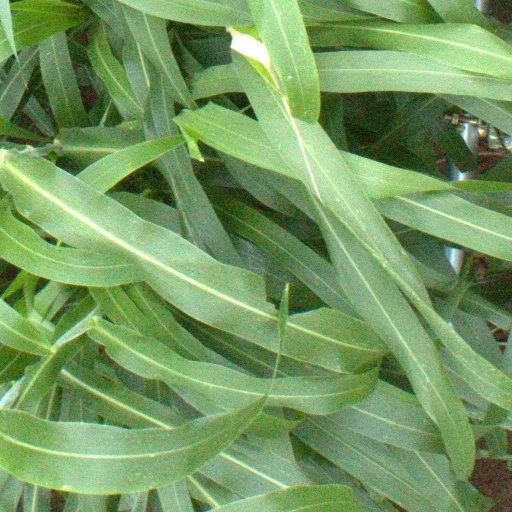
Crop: sorghum